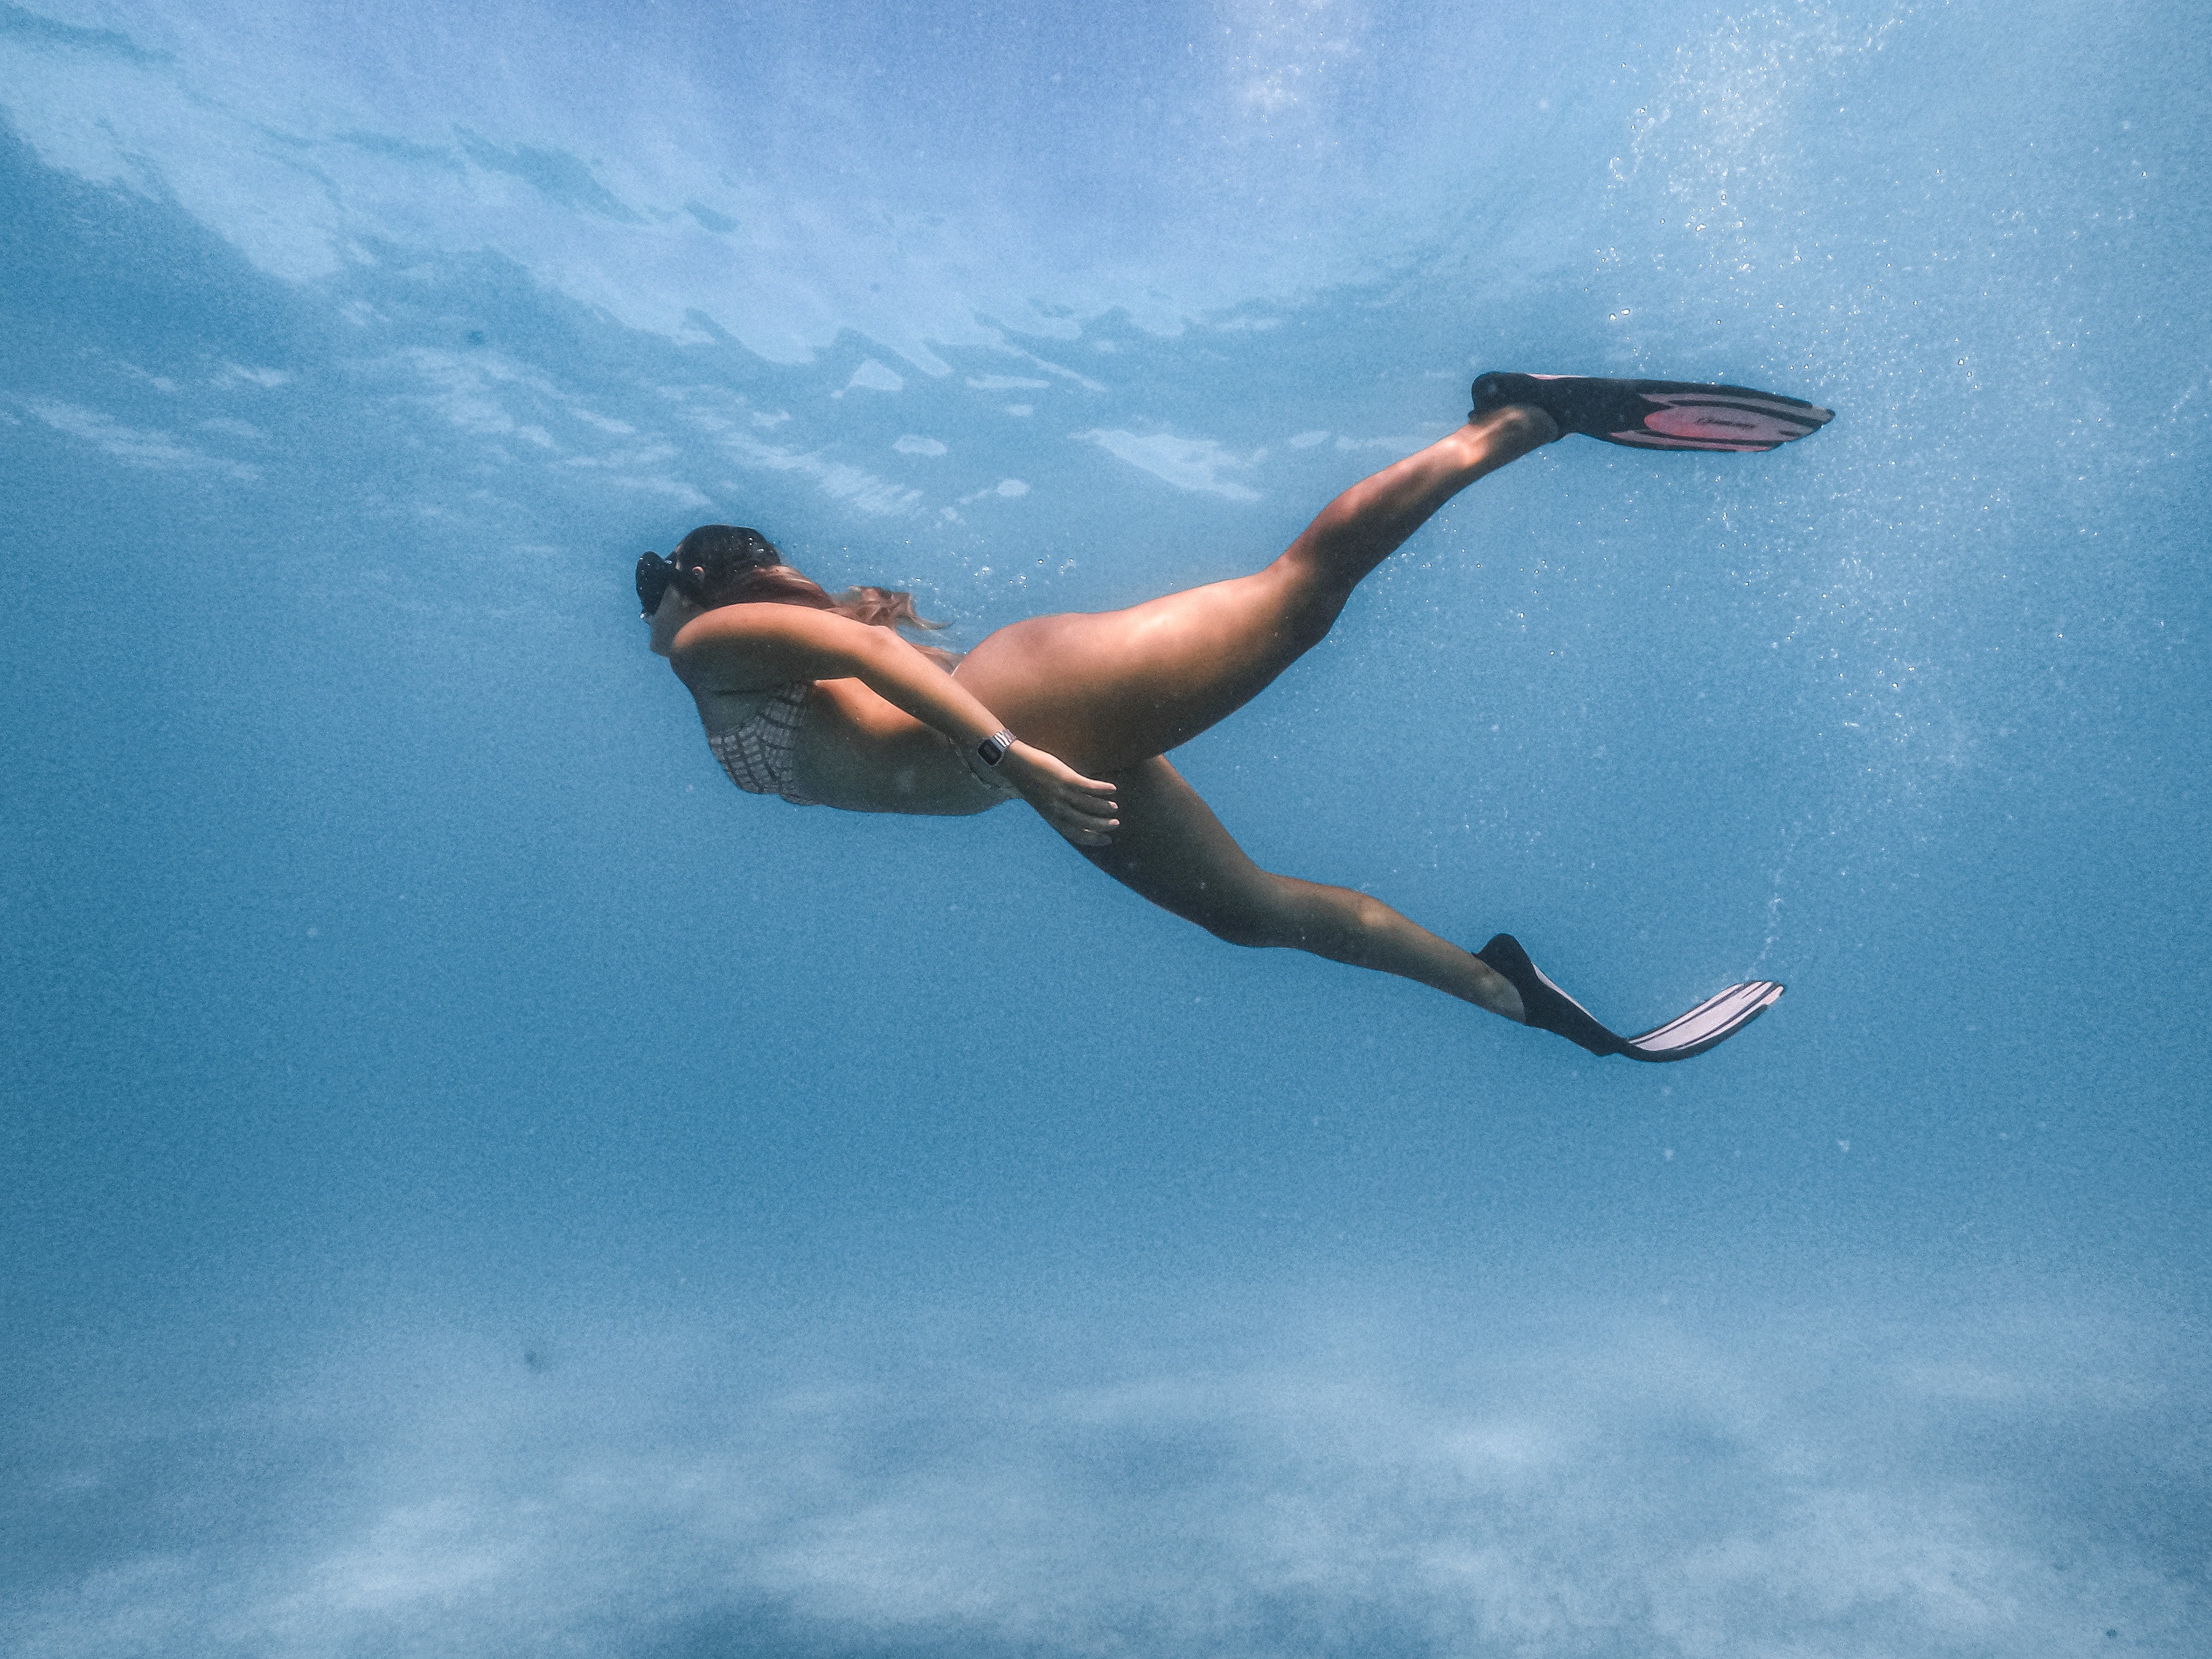
woman, water, underwater diving, diving equipment, underwater, outdoor recreation, swimwear, diving mask, People in nature, knee, recreation, happy, leisure, Finswimming, swimfin, sports, underwater sports, lake, electric blue, fun, personal protective equipment, sky, cloud, ocean, water sport, aquanaut, dry suit, extreme sport, sea, divemaster